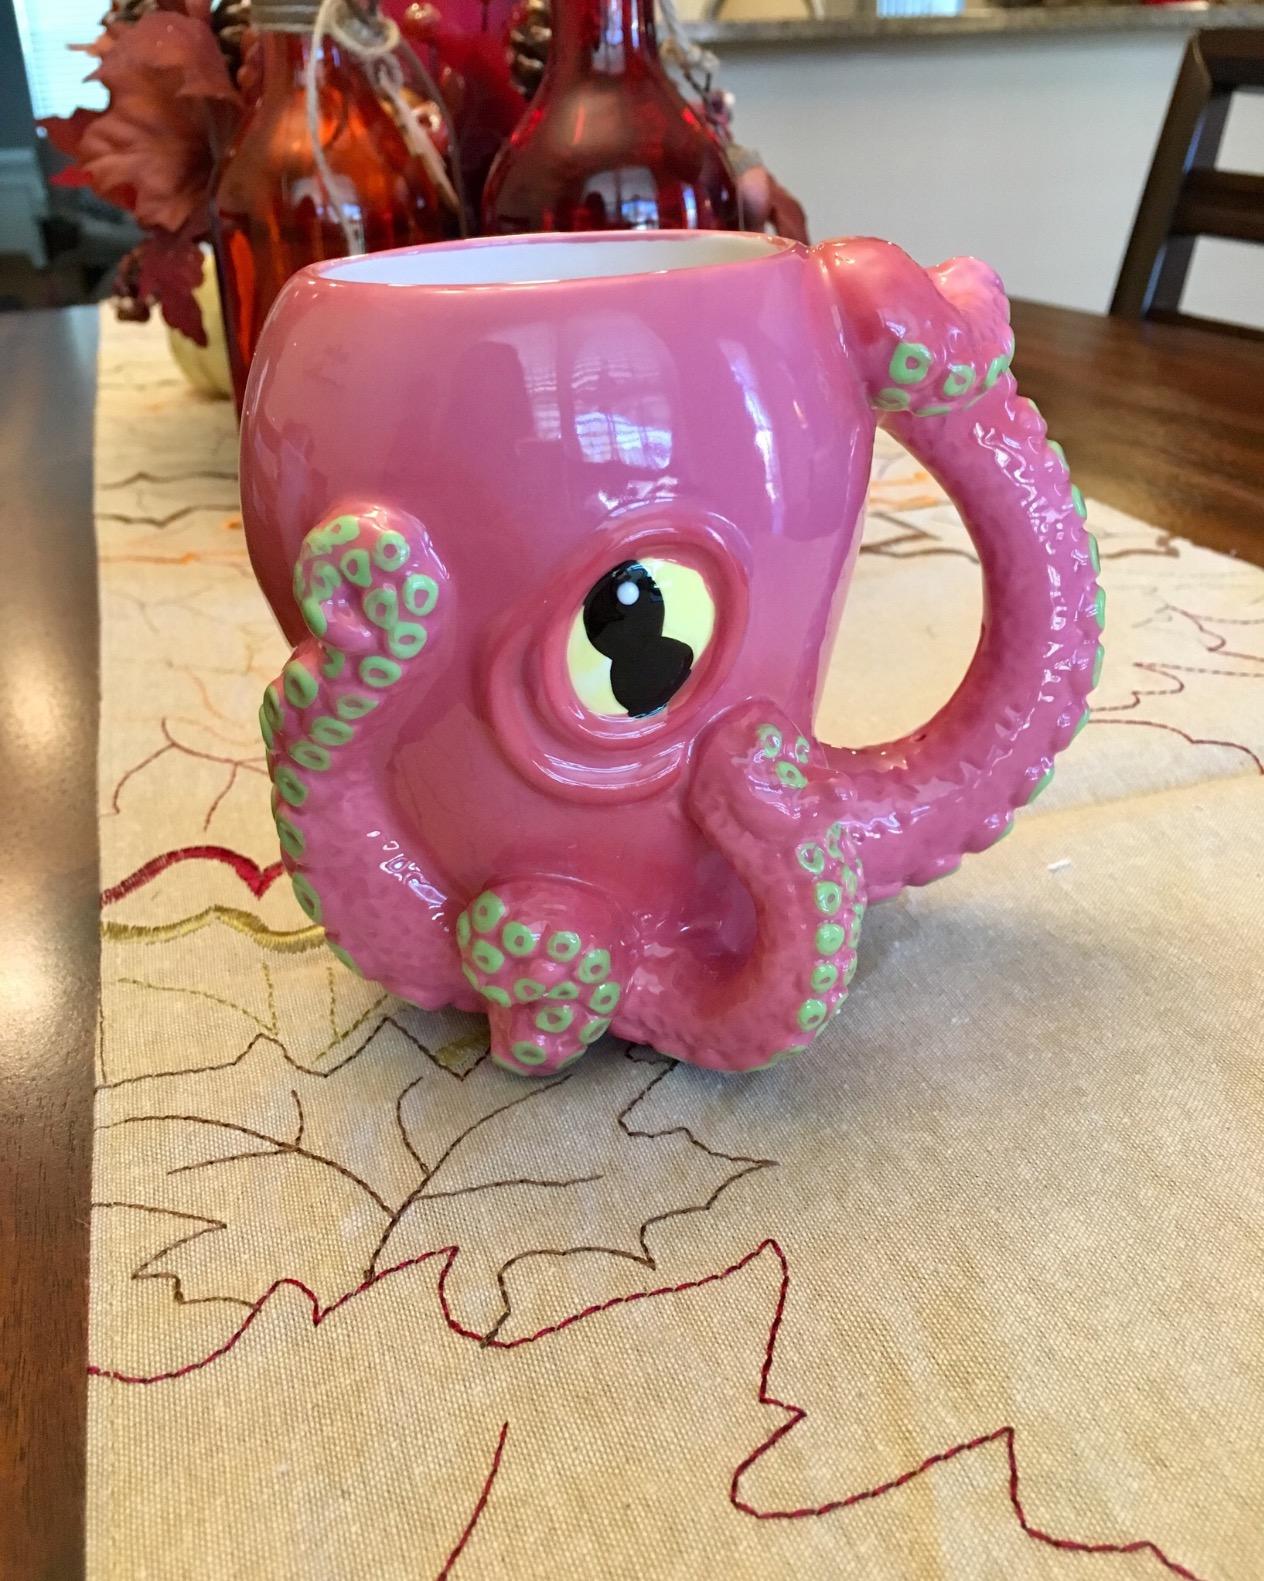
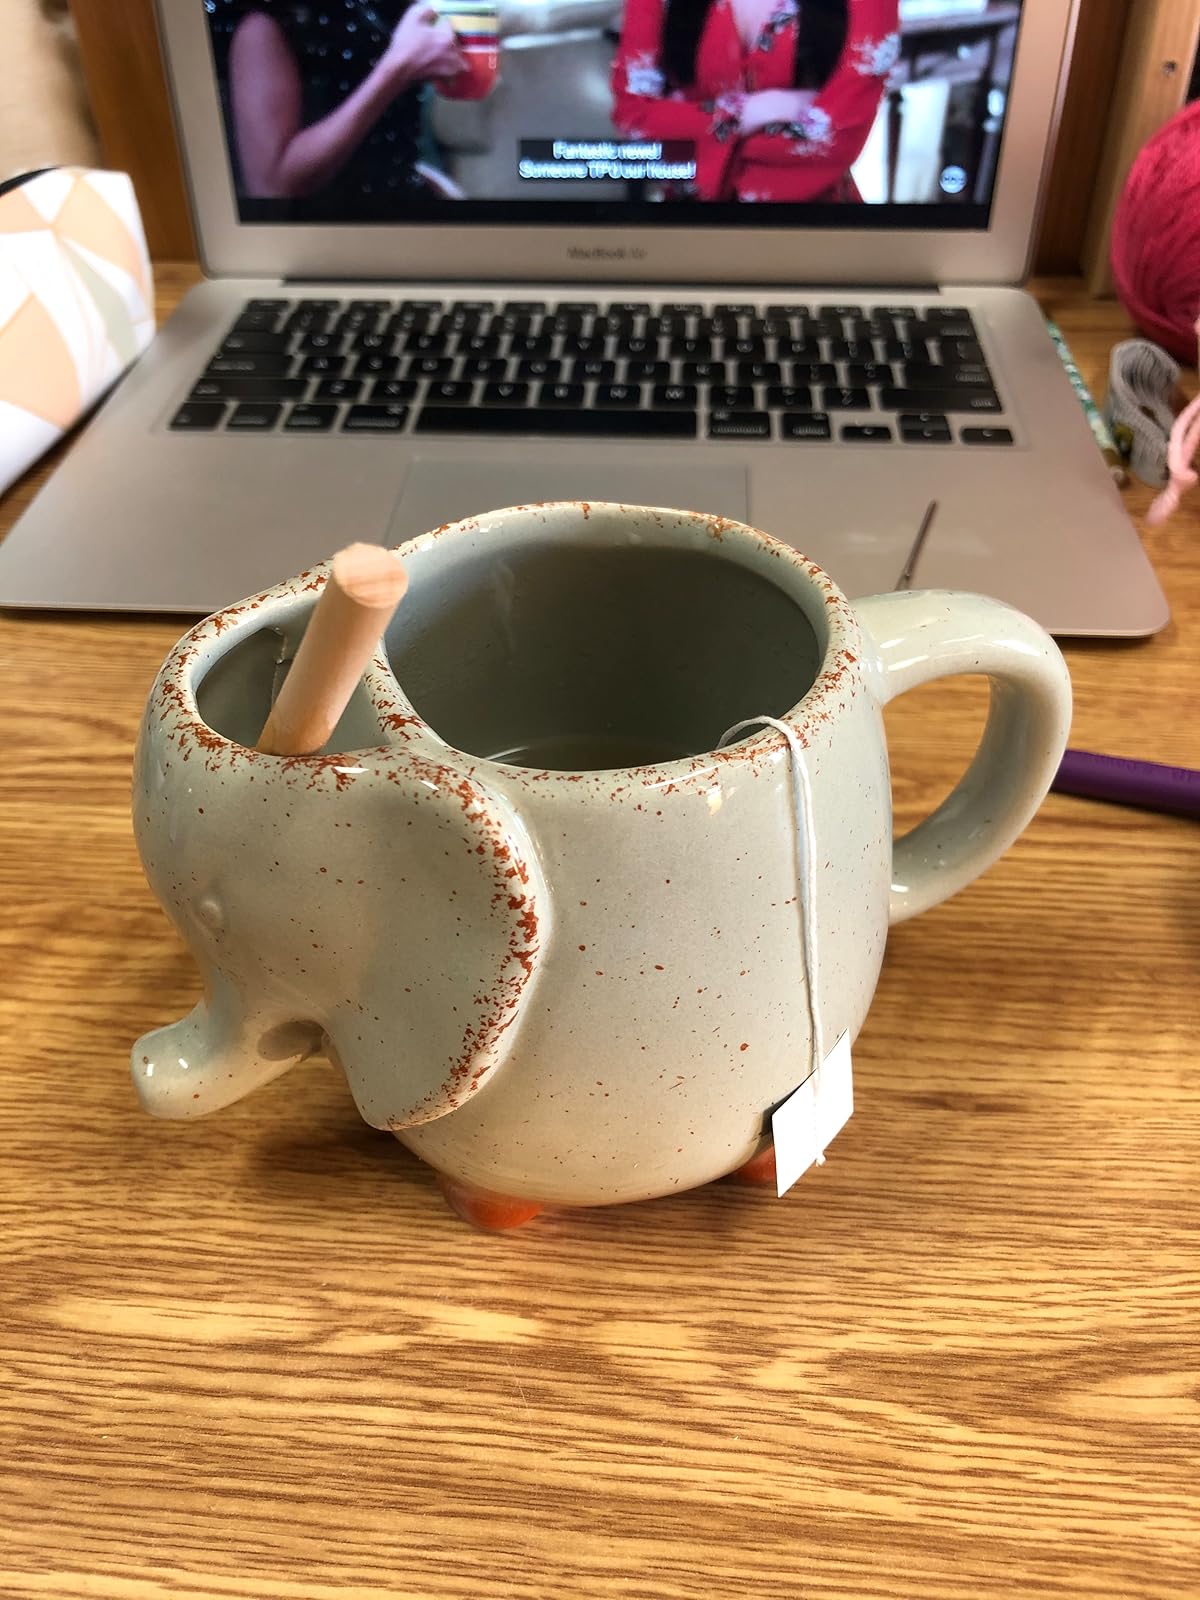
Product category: items_mug
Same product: no